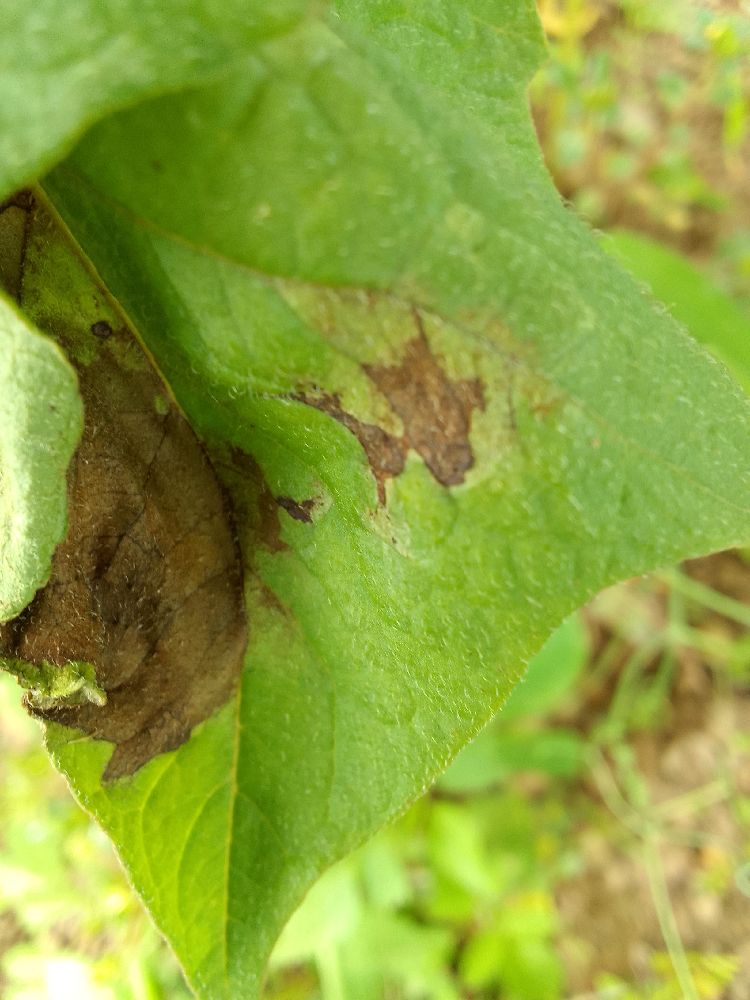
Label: Late blight